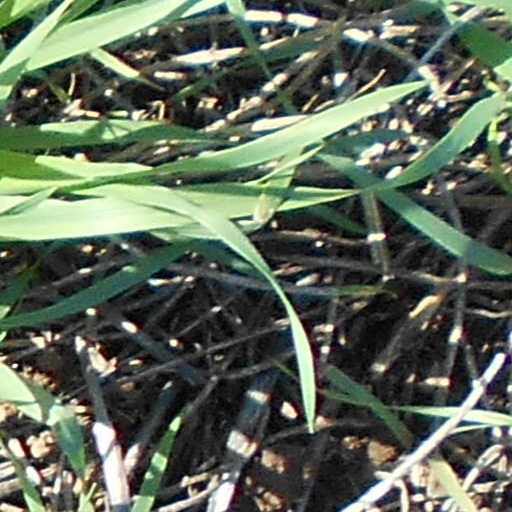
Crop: wheat